Mass detentions in the Gaza war

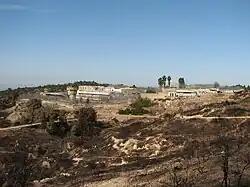
Damon Prison, where Ahed Tamimi was held.

On November 6, reports emerged that Israeli authorities had arrested prominent Palestinian activist Ahed Tamimi, during a wave of overnight raids and arrests on November 5–6 in which 70 Palestinians were detained. According to an IDF spokesperson, Tamimi was arrested on suspicion of "inciting violence and calling for terrorist activity to be carried out". The arrest followed Israeli media reports of a post on Instagram purported to belong to her that called for a violent massacre of Israeli settlers in the West Bank, referencing Adolf Hitler, although her family denies she authored the post, stating that her Instagram has been hacked before and that she is frequently impersonated online. Her father had been arrested by Israeli forces one week prior, and is being held in an undisclosed location. PEN International, an NGO that advocates for freedom of expression, confirmed that Tamimi was being held at Damon Prison, near Haifa, and called on Israel to release her immediately. As of November 27, Tamimi was being held incommunicado and without charge or trial; Israel had taken steps to transfer her to indefinite administrative detention. She and her lawyer had been unable to review the evidence against her. On November 29, Tamimi was released under the temporary ceasefire between Israel and Hamas.